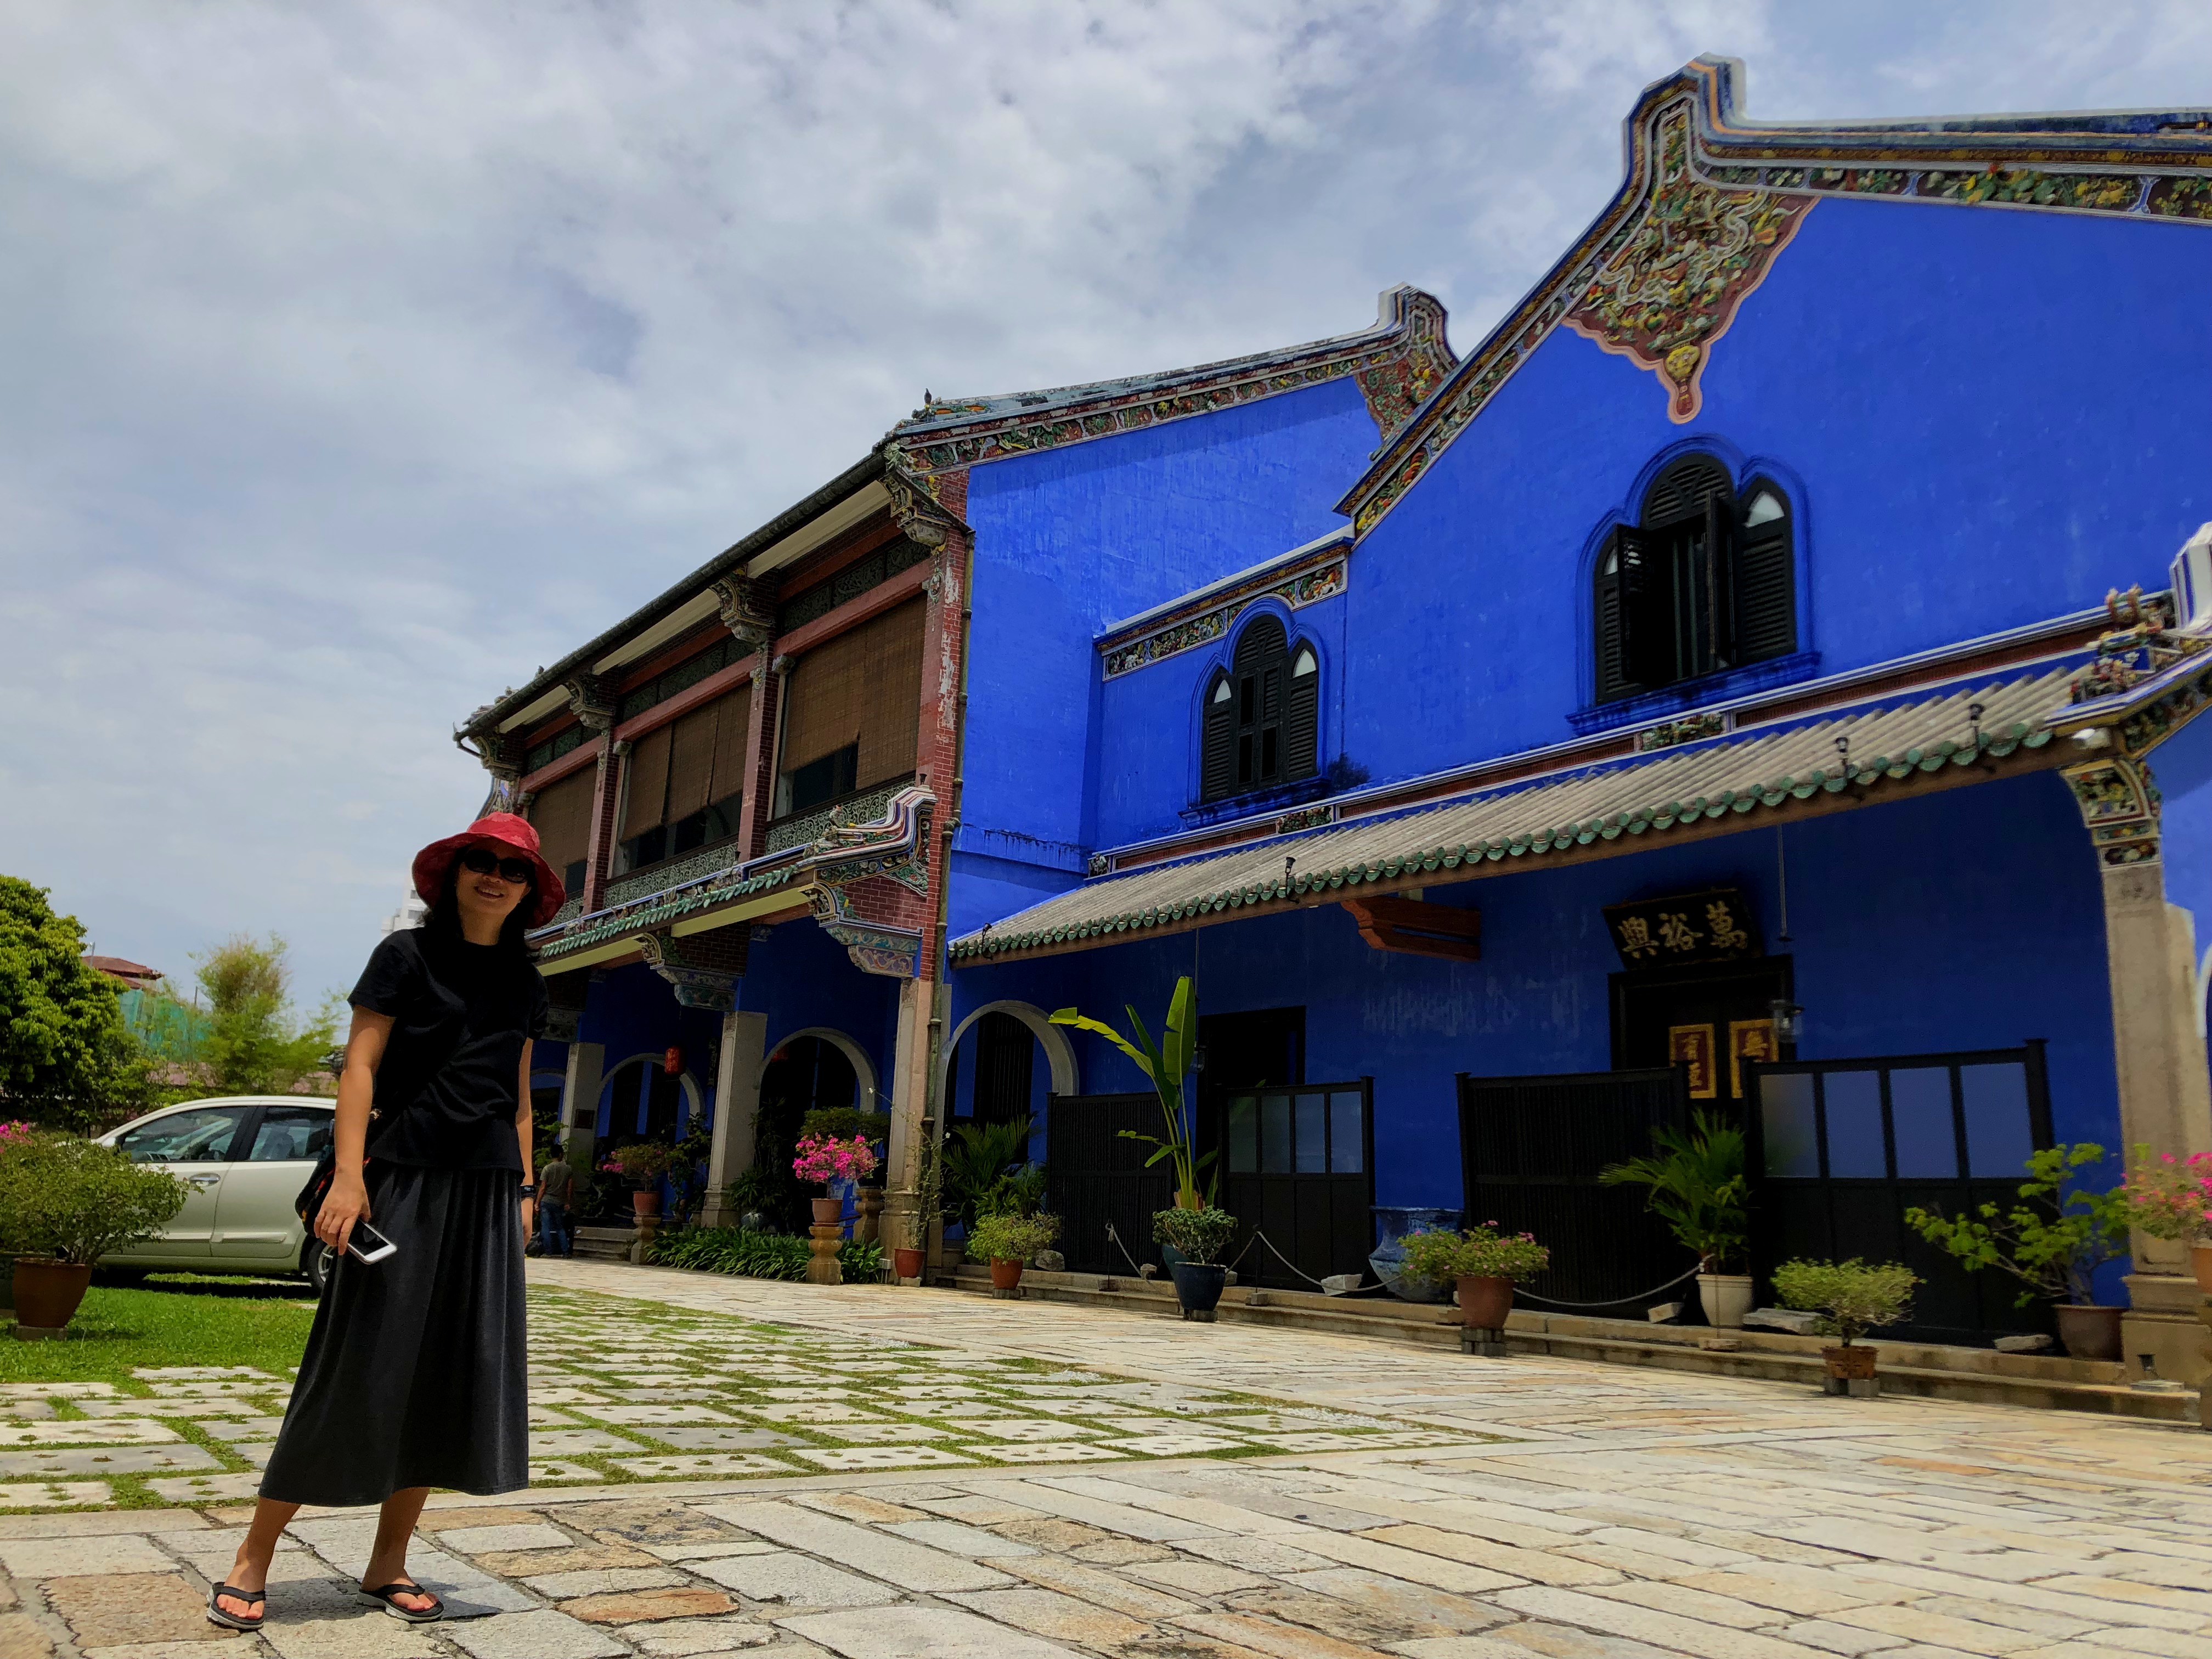
mansion, old, Chinese mansion, blue, indigo, tropical, penang, malaysia, town, house, property, sky, architecture, building, tourism, vacation, home, cloud, leisure, travel, facade, street, cobblestone, plant, tourist attraction, village, city, window, road